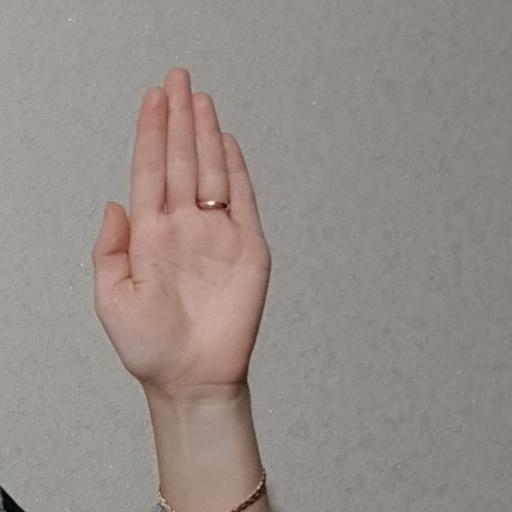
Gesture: stop